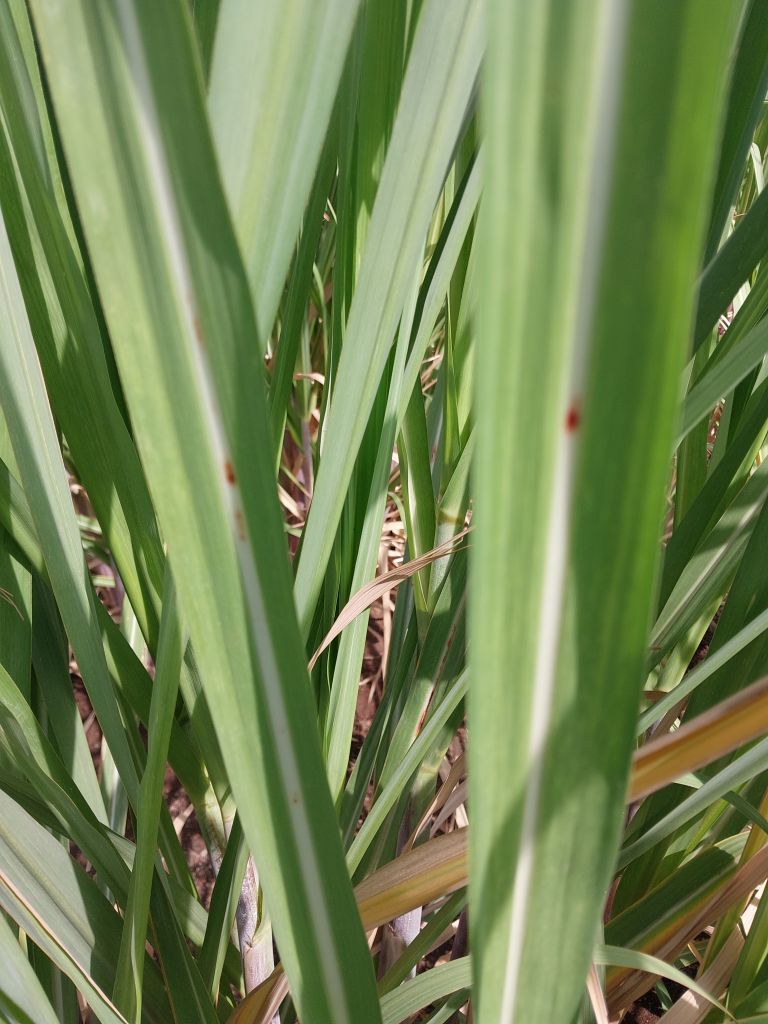
Label: Brown Spot